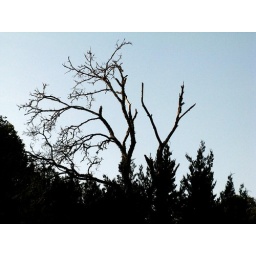
I simply liked the pattern made by the tree against the blue sky.